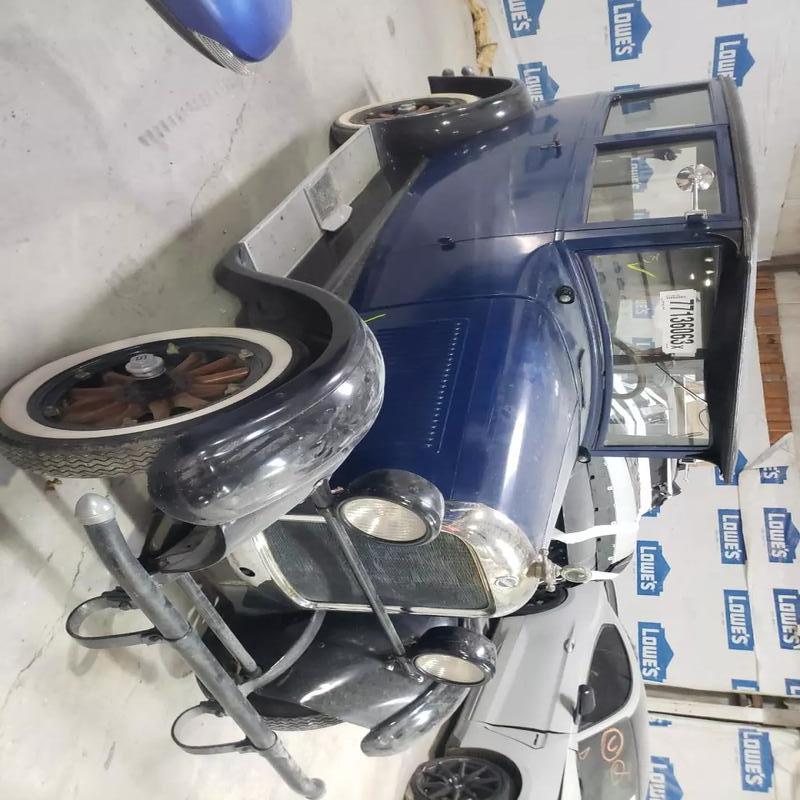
Aucun dommage détecté.
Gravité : aucun